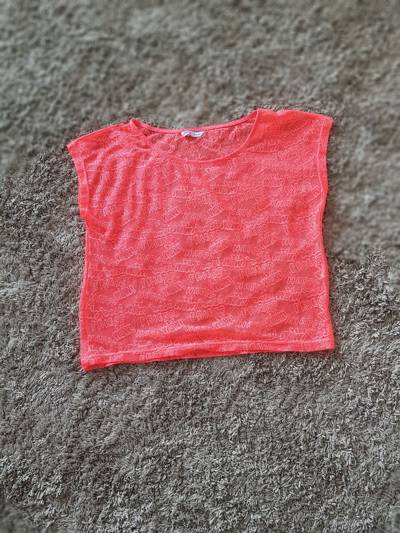
Waste category: clothes